Bismarck monument

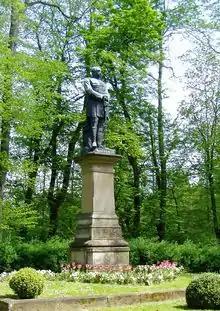
The Bismarck Monument (Bad Kissingen), the first Bismarck statue in Germany, erected in 1877 in Bad Kissingen

From 1868 onwards, Bismarck monuments were erected in many parts of the German Empire in honour of the long-serving Prussian minister-president and first German "Reichskanzler", Prince Otto von Bismarck. Today some of these monuments are on the soil of other countries including France, Poland and Russia as well as the former German colonies on other continents.